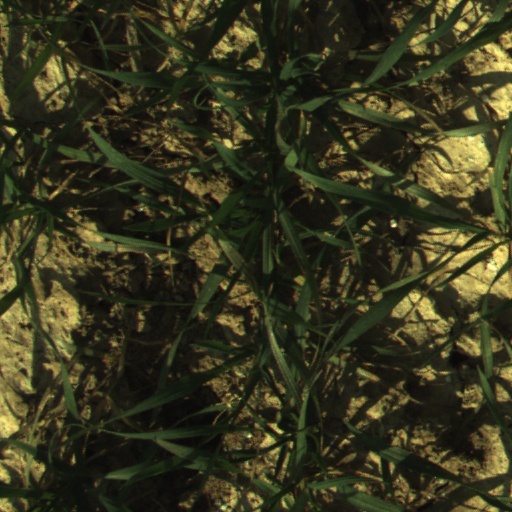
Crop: wheat